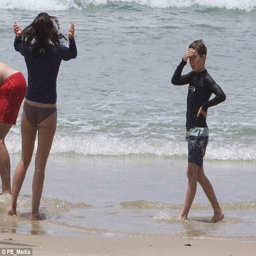
he 's okay : son was saved by lifeguards when he was swept out to sea by a dangerous tide